Ghosts (play)

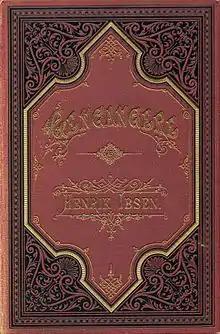
The first edition of "Ghosts" by Henrik Ibsen, 1881

Ghosts is a play by the Norwegian playwright Henrik Ibsen. It was written in Danish and published in 1881, and first staged in 1882 in Chicago, Illinois, US, performed in Danish.